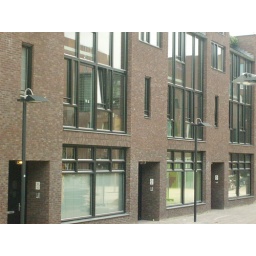
Een dag-excursie, georganiseerd door Cheops, in het (uiteindelijk niet zo) zonnige zuiden van Nederland: Eindhoven!